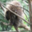
Label: porcupine